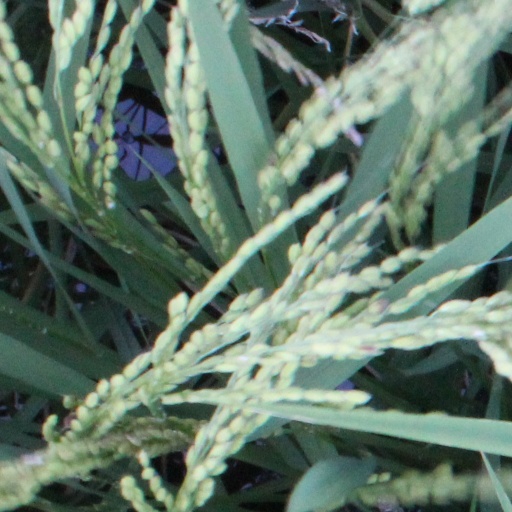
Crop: rice